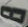
Number: 8